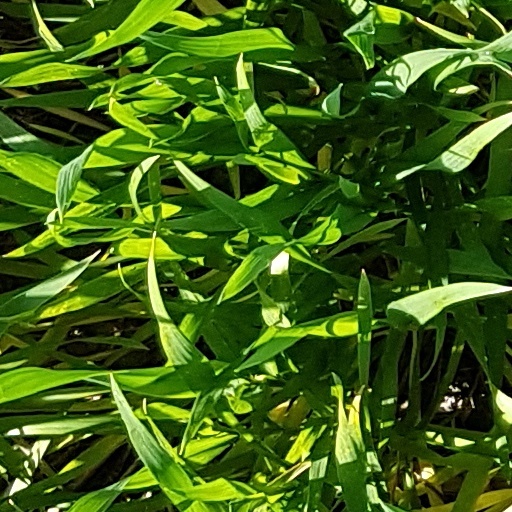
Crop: wheat